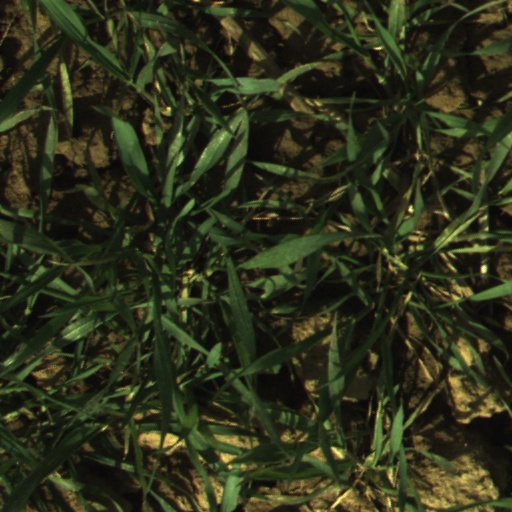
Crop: wheat